Granada War Relocation Center

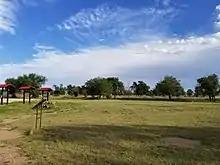
Granada War Relocation Center as seen in August 2019. Interpretive signs are visible.

The camp's unofficial name quickly became Camp Amache, named after a Cheyenne chief's daughter, Amache Prowers, the wife of John Wesley Prowers. (The county where Camp Amache is located is named after Prowers.)